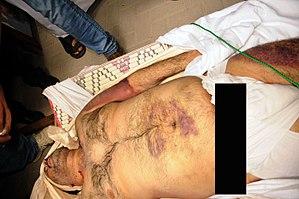
La torture est l'utilisation volontaire de la violence pour infliger une forte souffrance à un individu. En droit international coutumier, des éléments clés de la définition de la torture ont fait l'objet de références officielles : en résumé, elle implique « une douleur ou souffrance aiguës, physique ou mentale », infligée « intentionnellement ». La Convention inter-américaine pour la prévention et la répression de la torture en étend la définition aux cas d'« applications de méthodes visant à annuler la personnalité de la victime ou à diminuer sa capacité physique ou mentale, même si ces méthodes et procédés ne causent aucune douleur physique ou angoisse psychique ». La distinction entre « torture » et « peine ou traitement cruel, inhumain ou dégradant » est sujette à débats et à variations selon la jurisprudence et les tribunaux.